Cinema of Italy

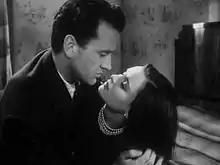
Massimo Girotti e Lucia Bosè in "Story of a Love Affair" by Michelangelo Antonioni (1950)

The pioneer of the Italian cartoon was Francesco Guido, better known as Gibba. Immediately after the end of World War II, he produced the first animated medium-length film of Italian cinema entitled "L'ultimo sciuscià" (1946), which took up themes typical of neorealism and in the following decade the feature films "Rompicollo and I picchiatelli", in collaboration with Antonio Attanasi. In the 1970s, after many animated documentaries, Gibba himself will return to the feature film with the erotic "Il nano e la strega" (1973) and "Il racconto della giungla" (1974). Also interesting are the contributions of the painter and set designer Emanuele Luzzati who, after some valuable short films, made in 1976 one of the masterpieces of Italian animation: "Il flauto magico" ("The Magic Flute"), based on the homonymous opera by Mozart.